Ken Sharpe

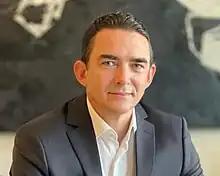

Kenneth Raydon Sharpe (born January 27, 1973), is a Zimbabwean businessman, philanthropist and real estate developer. He is the chief executive officer of WestProp Holdings He is also the first Zimbabwean to receive Forbes Africa "Best of Africa Most Innovative CEO Award".